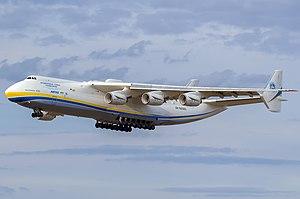
L'Antonov An-225 Mriya est un avion de transport très gros porteur, fabriqué initialement en République socialiste soviétique d'Ukraine puis en coopération entre l'Ukraine et la Chine. Son nom de code OTAN est « Cossack ». Cet avion aux dimensions impressionnantes est le plus long et le plus lourd avion du monde, et le troisième en envergure, derrière le Stratolaunch et l'hydravion géant H-4 Hercules. Il est capable de transporter des charges volumineuses pesant jusqu'à 250 tonnes avec une autonomie de 4 000 à 14 500 km selon la charge.